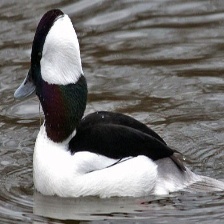
Species: BUFFLEHEAD
Scientific name: BUCEPHALA ALBEOLA
ImageNet parent category: drake